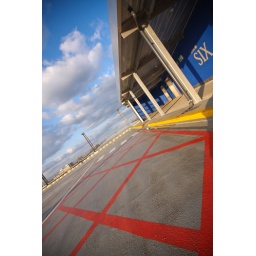
Red blue yellow. Top of the Lion Yard car park in Cambridge. Taken at the start of a Flickr meet.